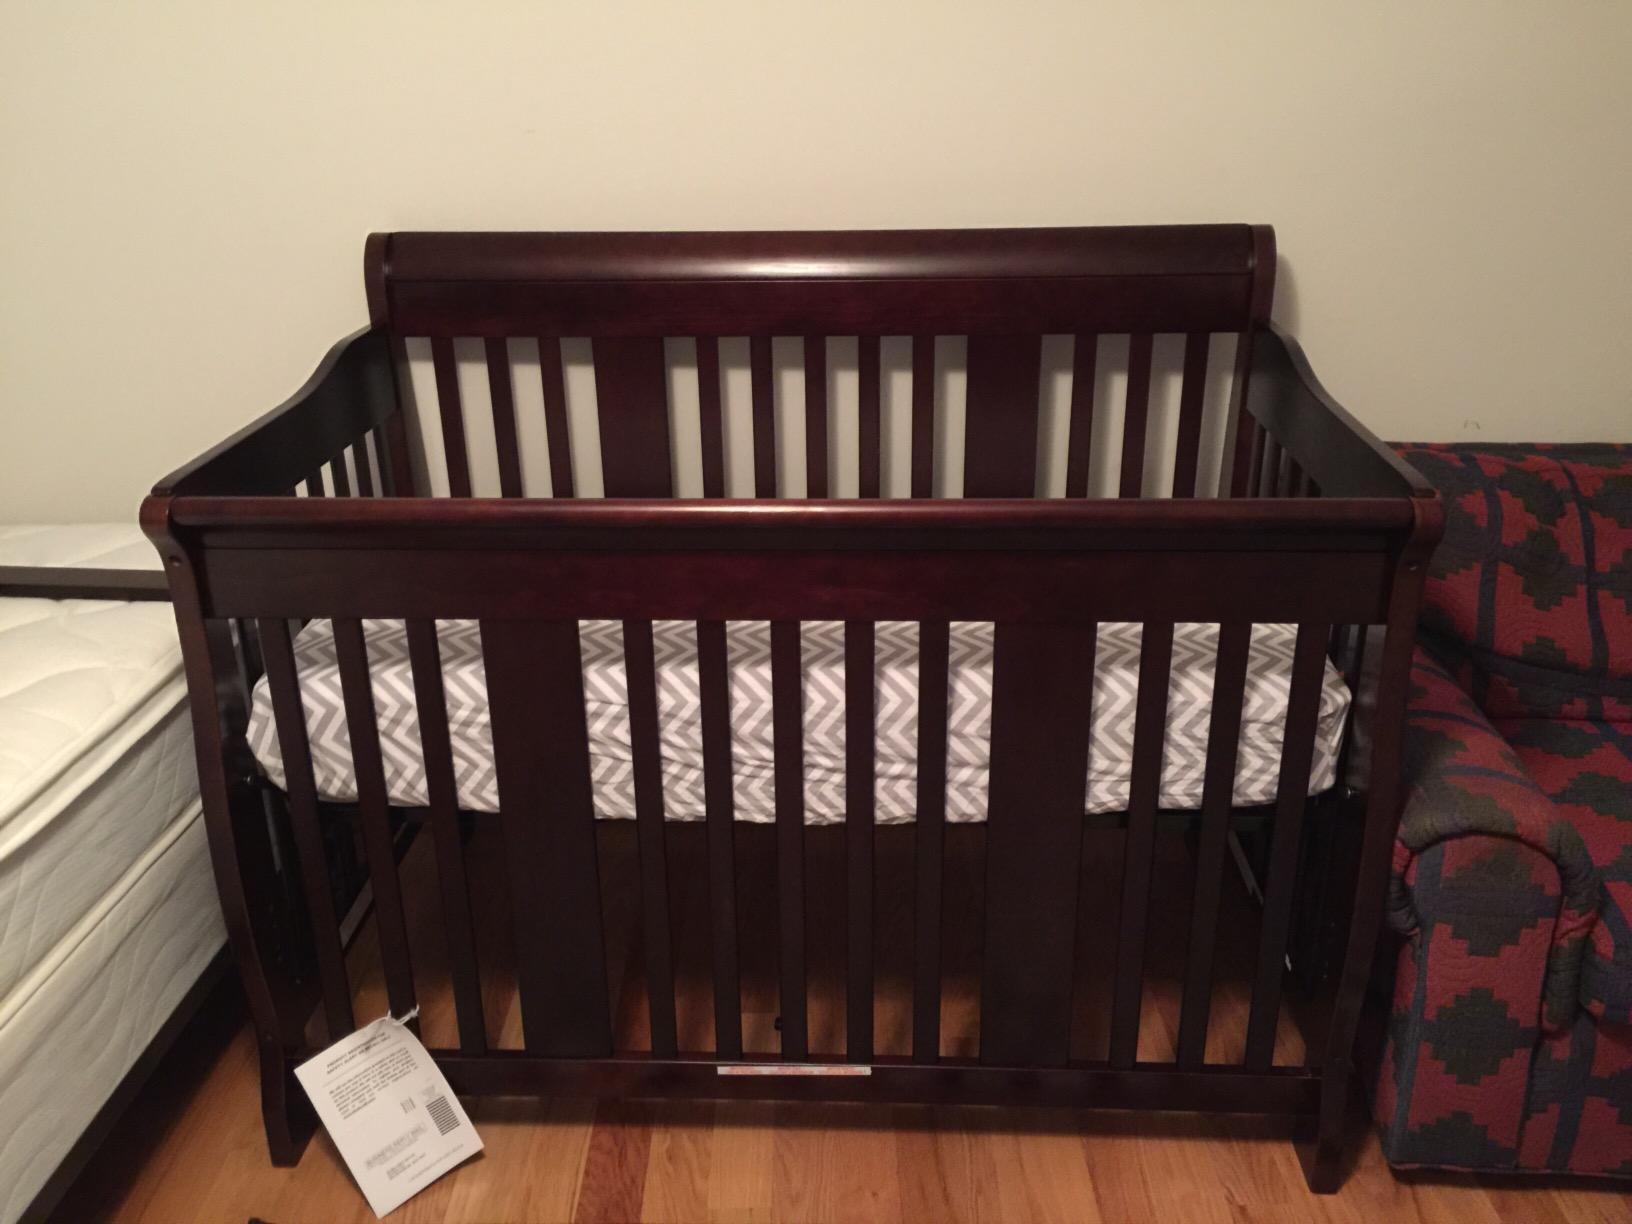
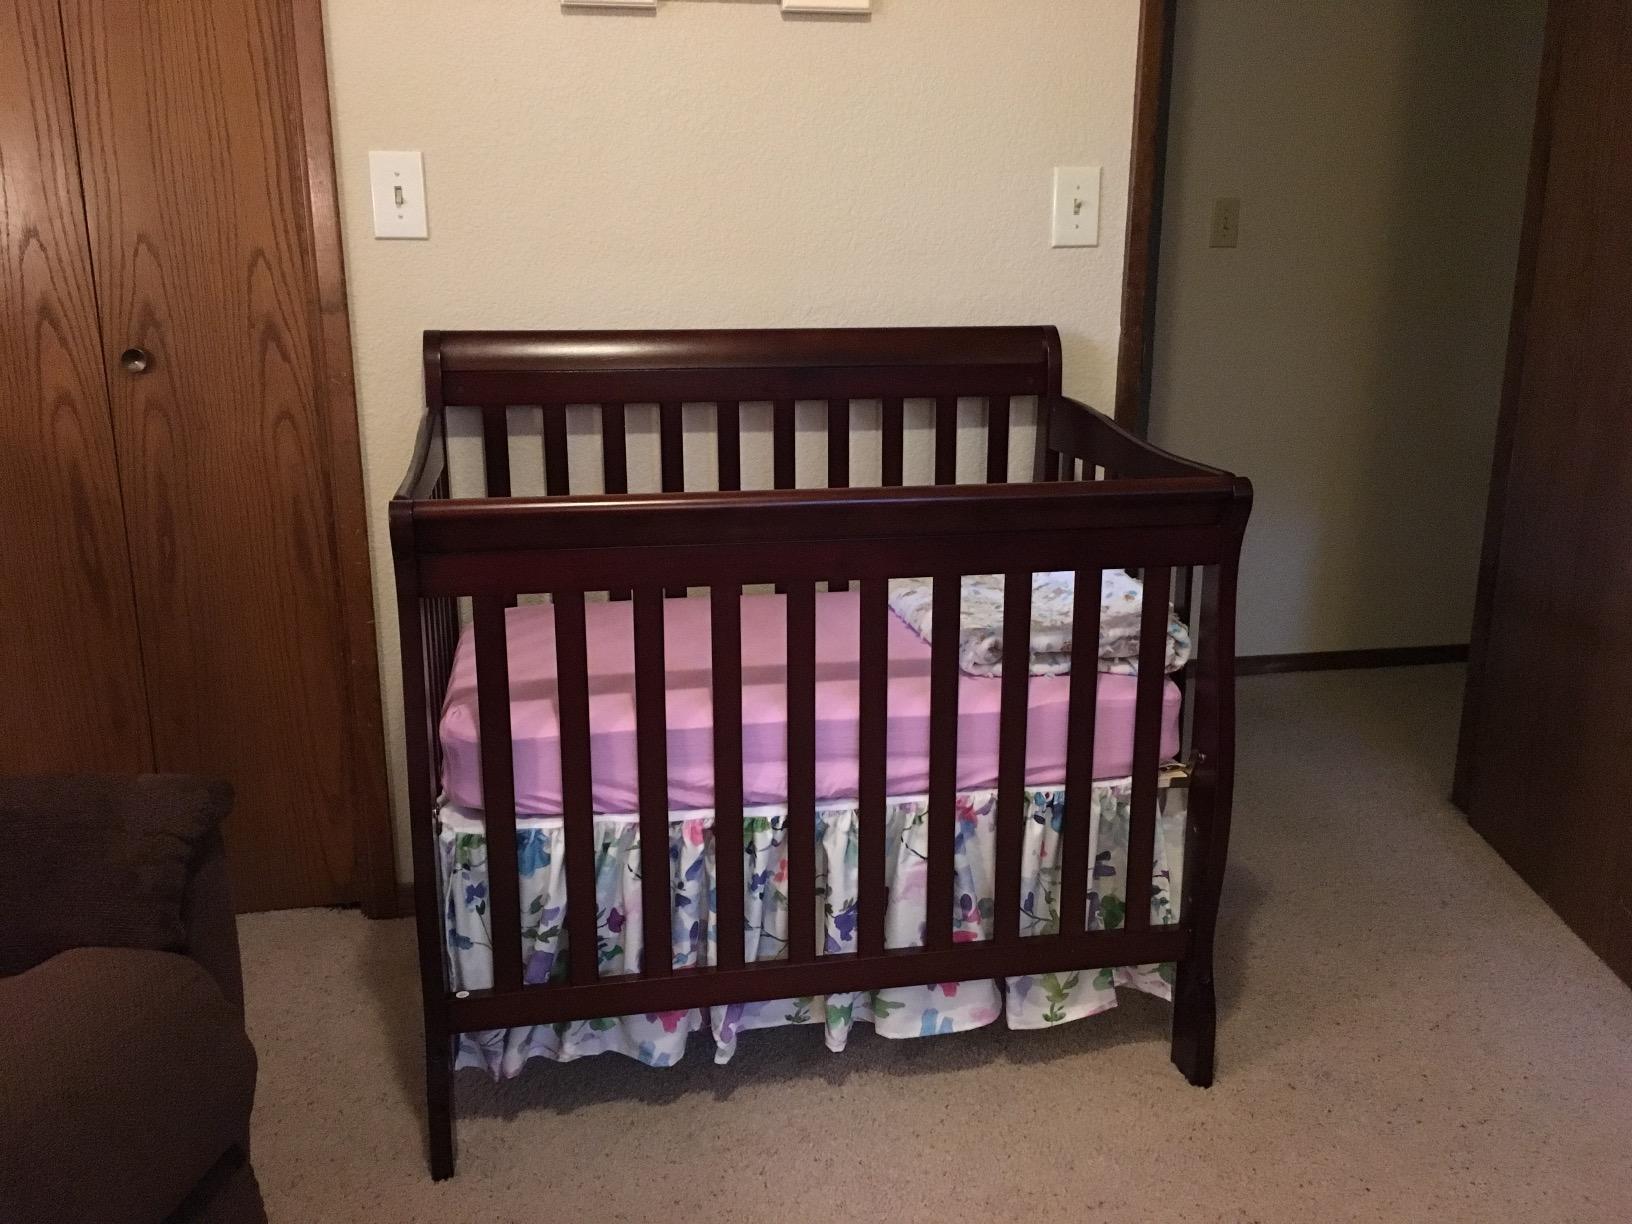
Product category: products_crib
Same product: no